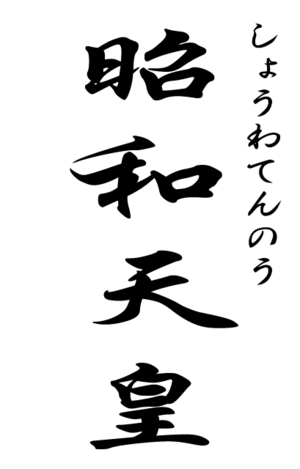
Hirohito ou Hiro-Hito, né le 29 avril 1901 à Tokyo et mort le 7 janvier 1989 dans la même ville, est empereur du Japon du 25 décembre 1926 à sa mort. Bien que le nom de « Hirohito » soit usuel en Occident, au Japon on le désigne, depuis sa mort, par son nom de règne posthume, Shōwa Tennō.